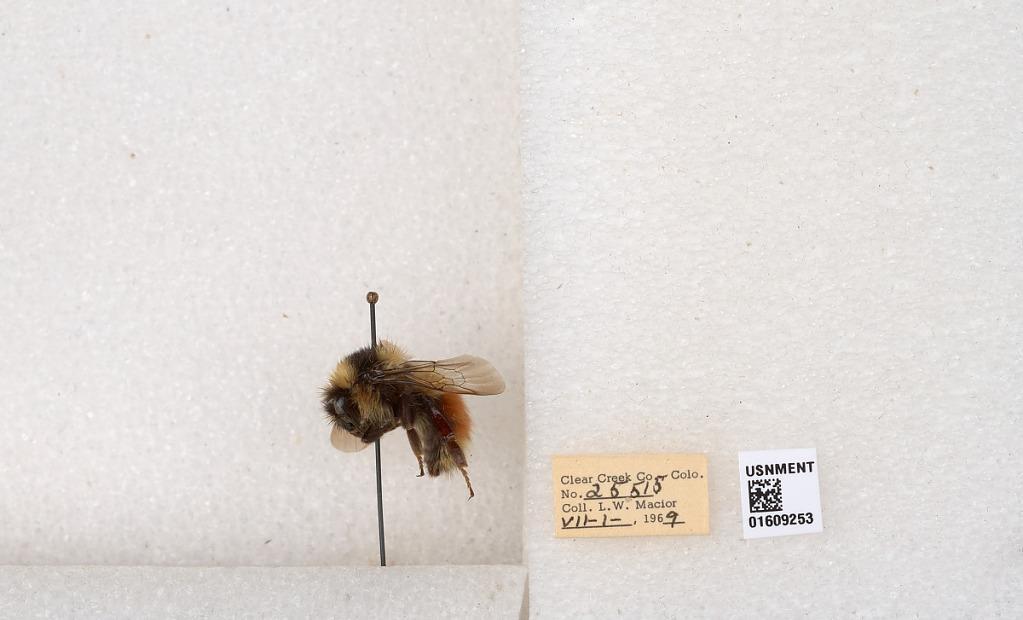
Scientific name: Bombus (Pyrobombus) sylvicola Kirby
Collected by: L. Macior
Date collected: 1969-7-1
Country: United States
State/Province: Colorado
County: Clear Creek
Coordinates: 39.6856, -105.645